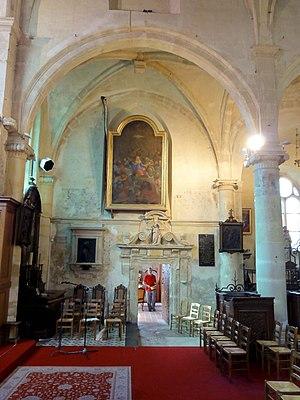
Chœur, 2e grande arcade du sud.
L'église Saint-Prix est une église catholique paroissiale située à Saint-Prix, dans le Val-d'Oise, en France. La première église romane, à laquelle appartiennent peut-être les corniches à l'est et à l'ouest de la base du clocher, a été donnée à l'abbaye Saint-Martin de Pontoise vers 1085, et un prieuré a été fondé en même temps. Le patron de la paroisse est alors saint Germain. À partir de la fin du XIIᵉ siècle et jusqu'en 1220 environ, l'église est entièrement rebâtie dans le style gothique primitif, et elle conserve de cette époque le plan et l'ordonnancement général, mais très peu d'éléments en élévation : il s'agit essentiellement des chapiteaux au nord de la nef ; des piles orientales du clocher, qui s'élève au-dessus de la croisée du transept ; de l'étage de beffroi du clocher ; et des fenêtres hautes bouchées dans la partie droite du chœur. Au XVᵉ siècle, l'essor du pèlerinage de saint Prix, dont l'église possède sans doute des reliques dès l'origine, fait que ce second patron supplante le premier, qui s'est depuis longtemps effacé.